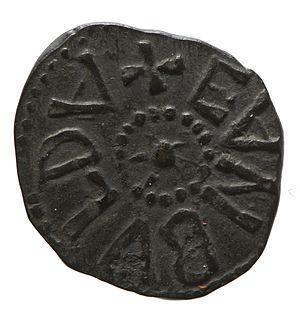
Eanbald est un archevêque d'York du début du IXᵉ siècle. Il est appelé Eanbald II pour le distinguer de son prédécesseur, qui porte le même nom.